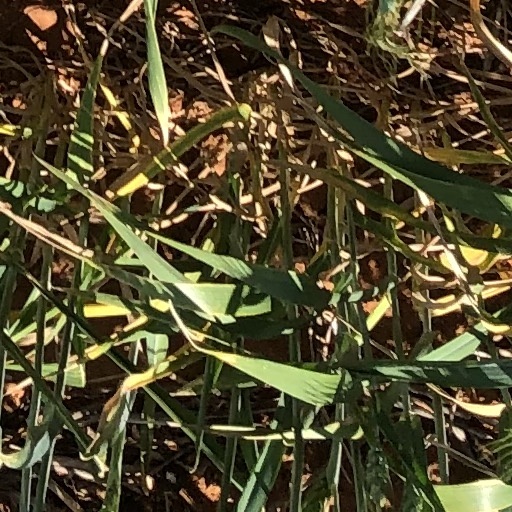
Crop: wheat